Ivan Capelli

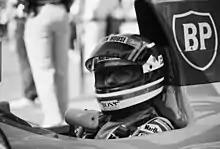
Capelli in the cockpit of his Leyton House for the 1991 United States Grand Prix.

In 1991, Leyton House was responsible not only for chassis development but also bankrolled the ambitious Ilmor V10 engine programme. With so many new ingredients, results were again sparse, although Capelli often qualified and raced well. When Leyton House's owner Akira Akagi was arrested in connection with the Fuji Bank fraud, the team was in a precarious state. Capelli had signed for Scuderia Ferrari for the '92 season, so he voluntarily stepped down, allowing pay driver Karl Wendlinger to finish the season and personally paid to attend the races he missed to offer support to the team and advice to his rookie substitute.